Syunik Province

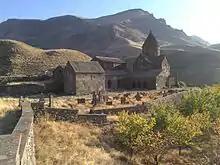
Vorotnavank monastery

Between 1918 and 1920 Syunik was included in the short-lived Republic of Armenia. After the Sovietization of Armenia, Syunik became the main centre of the resistance against the Bolsheviks, thus becoming part of the unrecognized Republic of Mountainous Armenia. The city of Goris became the capital of the unrecognized state, and Garegin Nzhdeh was chosen as prime minister and minister of defence. Later, in July, Simon Vratsian took the office as prime minister while Nzhdeh became the governor and the general commander. Nzhdeh actively engaged in expelling the 3/5th Azerbaijani population of Zangezur.